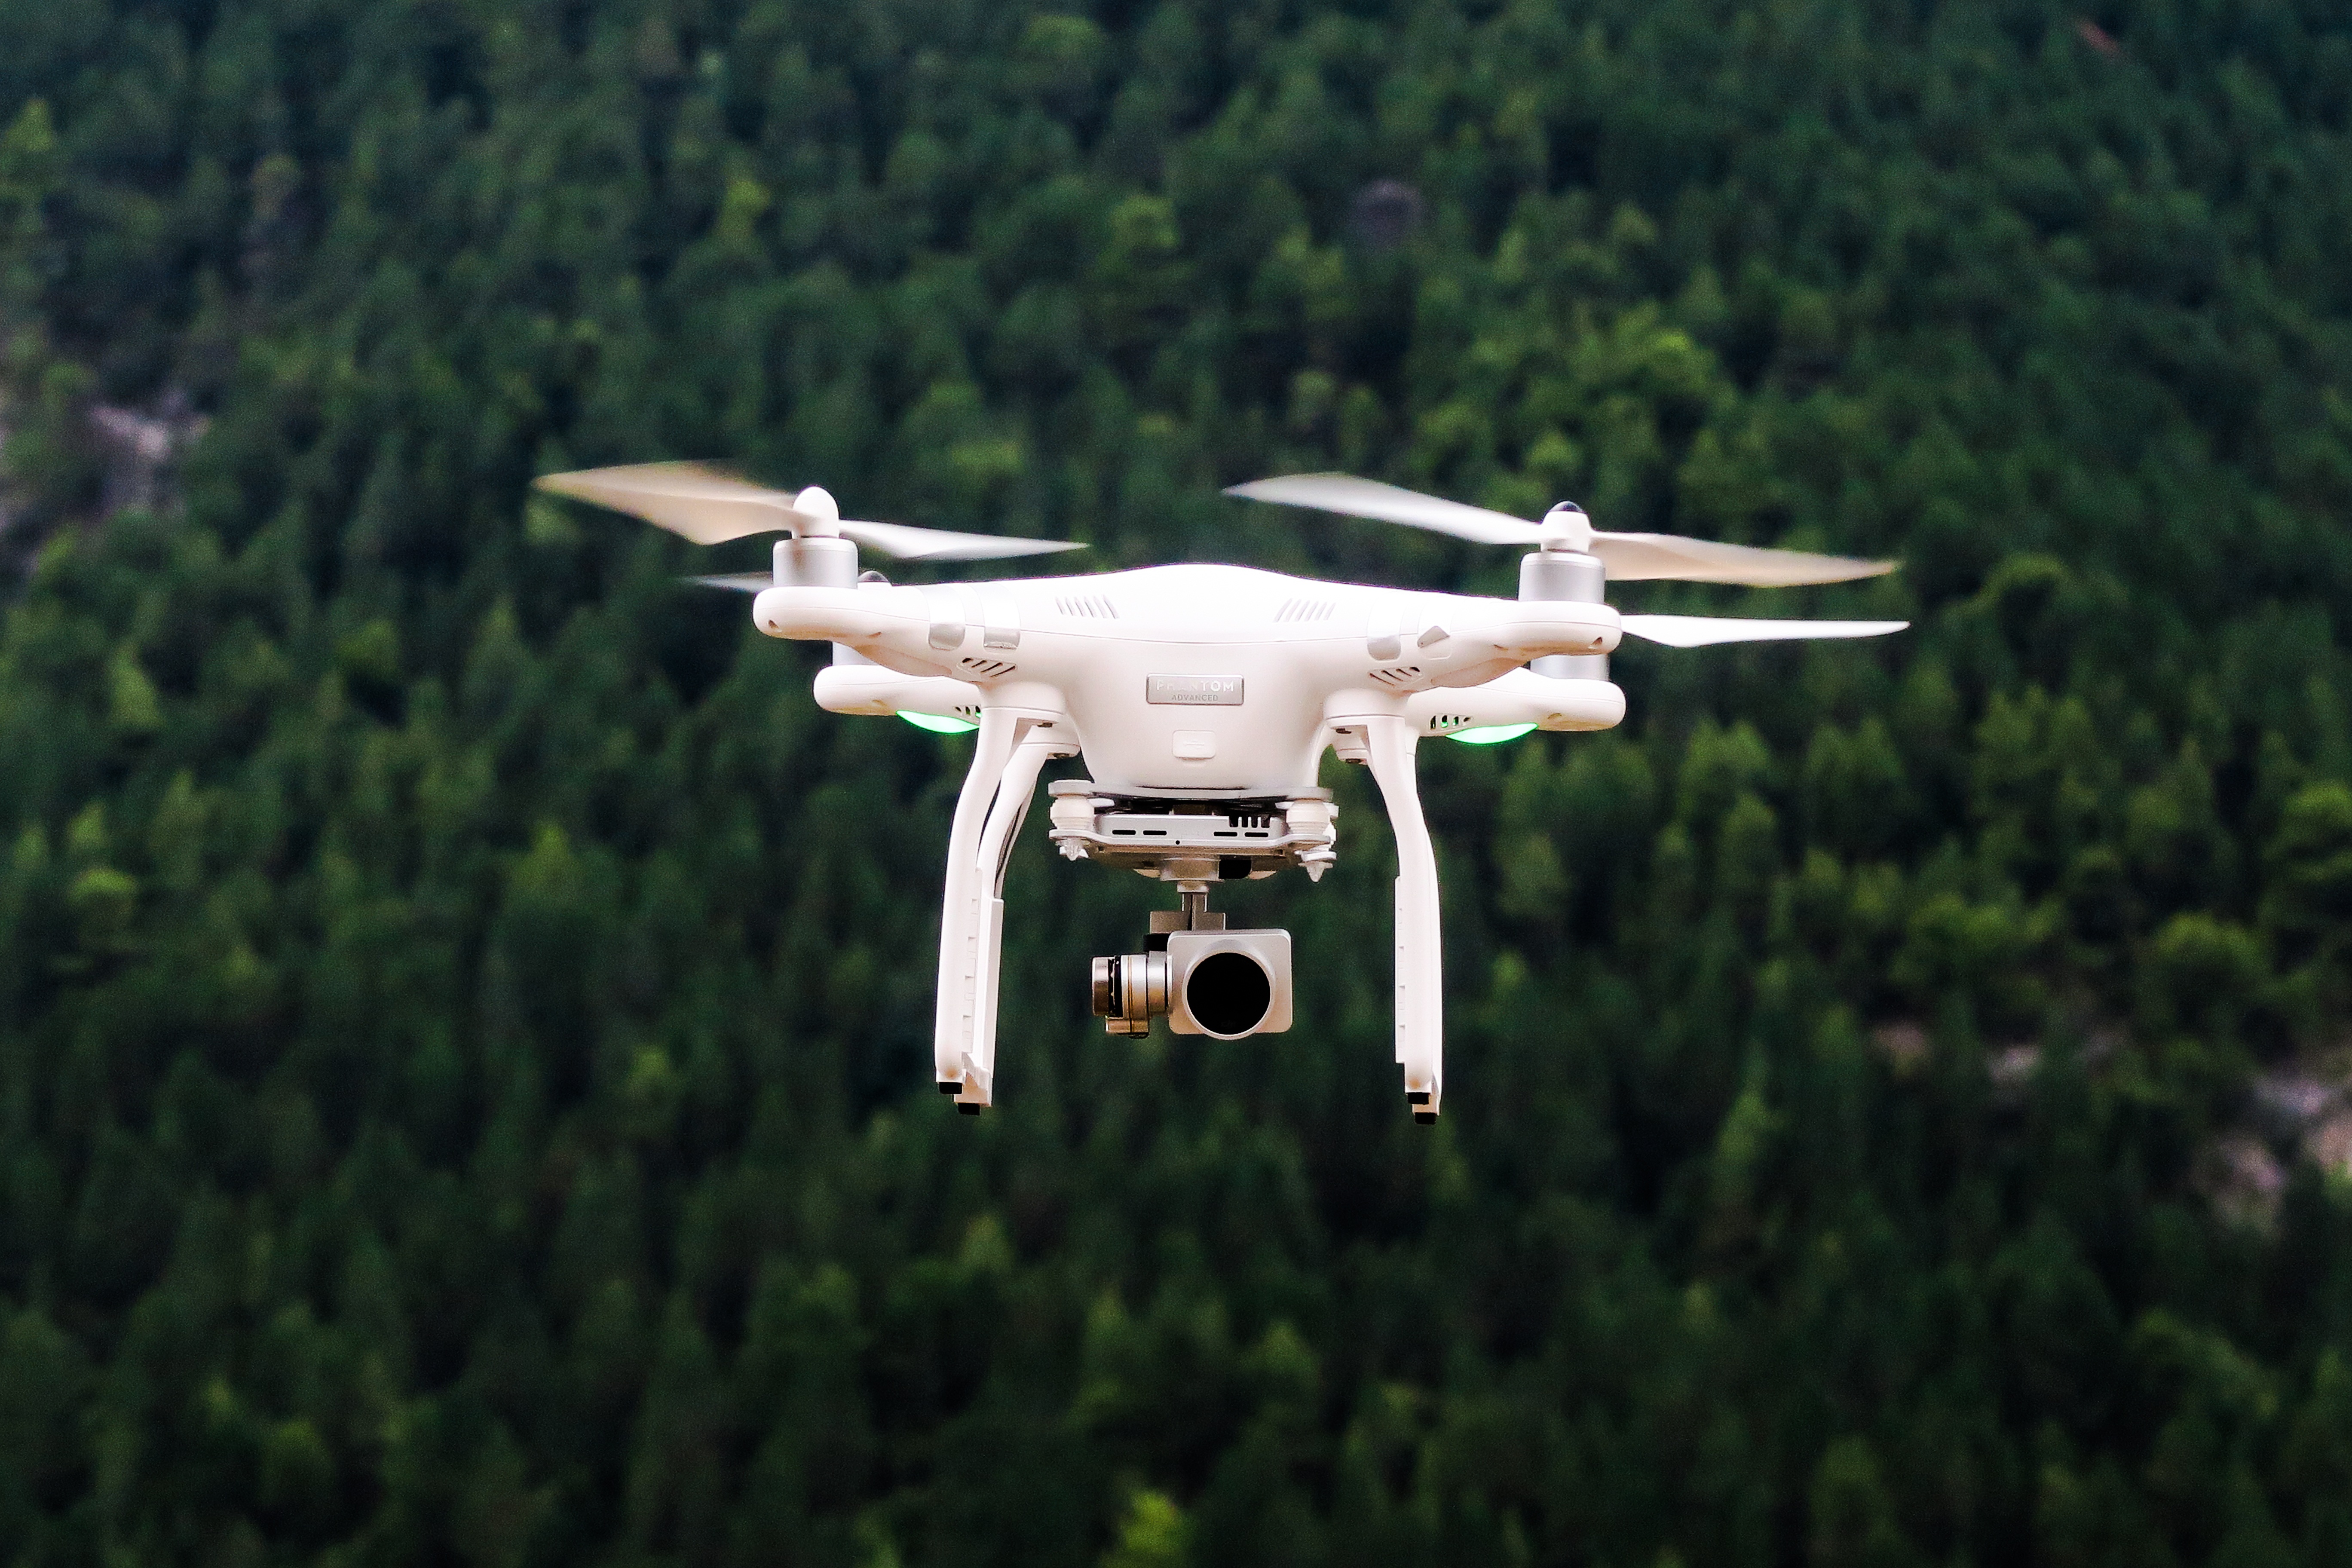
wing, technology, camera, air, fly, airplane, aircraft, vehicle, aviation, flight, aerial view, drone, trees, outdoors, daylight, engine, light aircraft, air force, jet aircraft, fighter aircraft, military aircraft, atmosphere of earth, aircraft engine